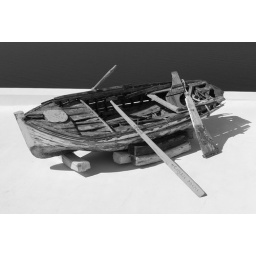
a boat in the roof of a traditional house at santorini